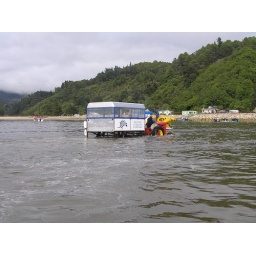
Abel Tasman - Tractor bus in water :)